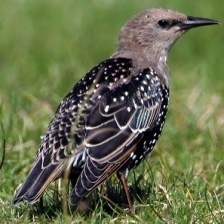
Species: COMMON STARLING
Scientific name: STURNUS VULGARIS